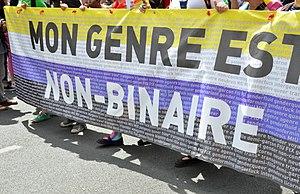
Photographie prise pendant la Marche des Fiertés LGBT de Paris, le 2 juillet 2016.